Brunswick Cricket Club

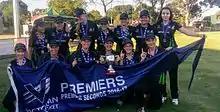
Carlton-Brunswick Strikers 2016/17 Premiership

Brunswick formed its first independently run senior women's team in 2014/15. In only their second season, the Brunswick women claimed the Women's Community Cricket T20 final and finished runner-up in the One Day competition. Following this success, the Brunswick Cricket Club's women's side partnered with the Carlton Cricket Club to form the 'Carlton Brunswick Strikers' in 2016/17. In their first season of in the Second Division of the Victorian Premier Cricket the side won a momentous Grand Final over Ringwood.